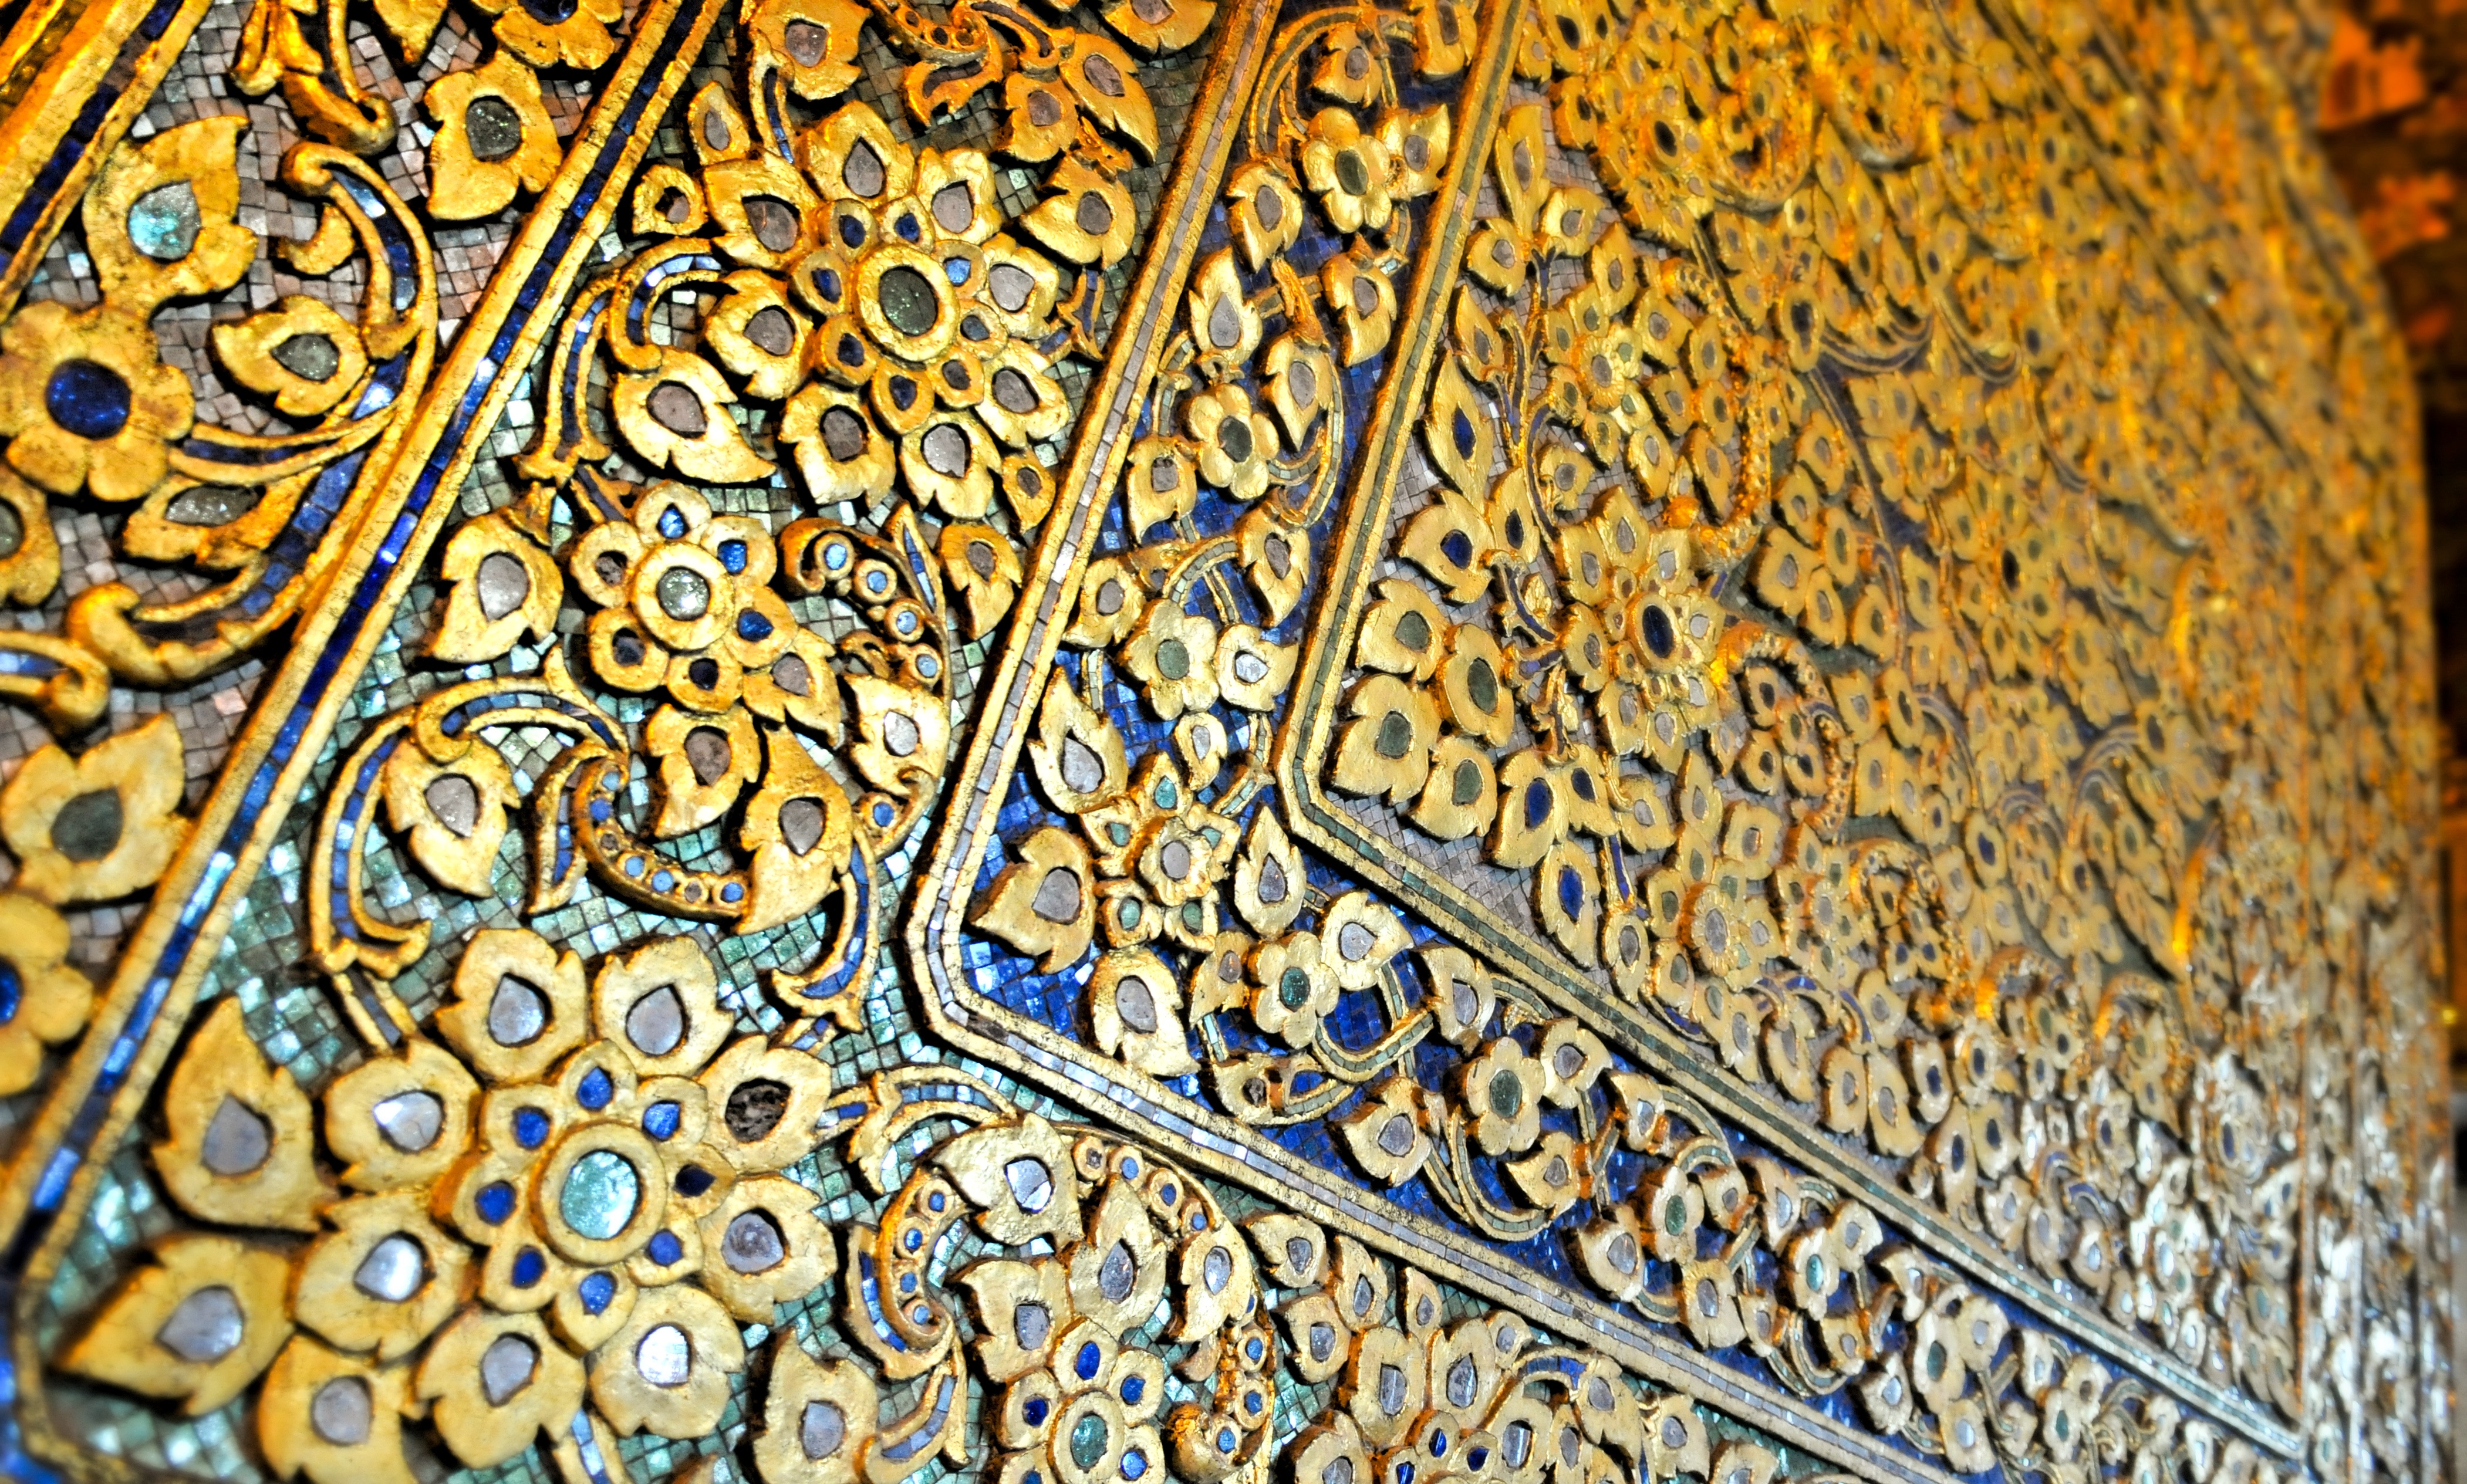
antique, texture, interior, floral, pattern, golden, blue, decor, ornament, art, design, ornate, detail, detailed, ornamental, carving